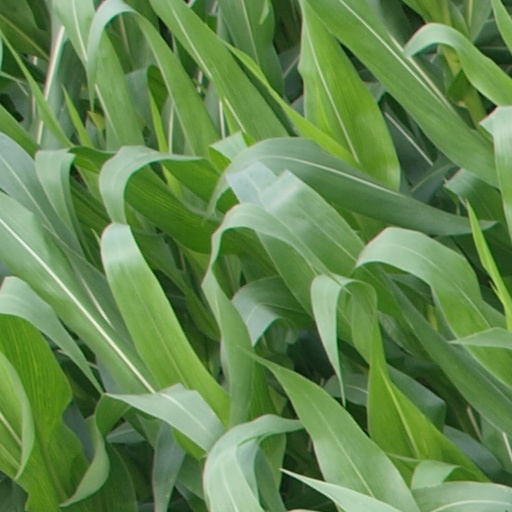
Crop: maize; corn